Venucia T90

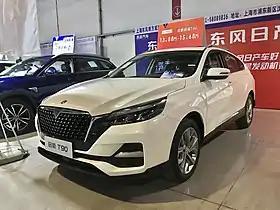
Venucia T90 2020 facelift

The Venucia T90 is a fastback Mid-size CUV produced by Venucia, a subsidiary of Dongfeng Motor Co., Ltd.